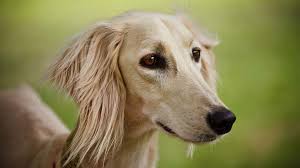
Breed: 206-n000051-Saluki